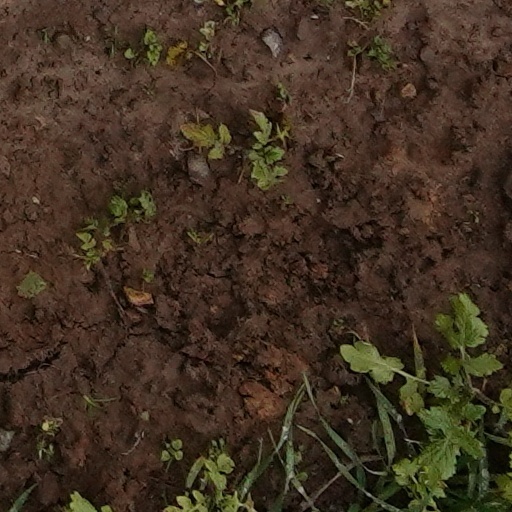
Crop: wheat